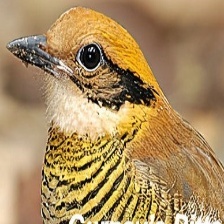
Species: GURNEYS PITTA
Scientific name: HYDRORNIS GURNEYI